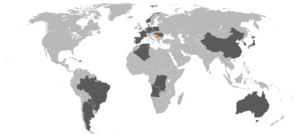
VM i håndbold 2013 (kvinder) / Slutrunde / Hold
Verdensmesterskabet i håndbold for kvinder 2013 var det 21. VM i håndbold for kvinder arrangeret af IHF. Slutrunden afvikledes i Serbien 6. – 22. december 2013. Det var første gang, at Serbien som selvstændig nation arrangerede et VM i kvindehåndbold.